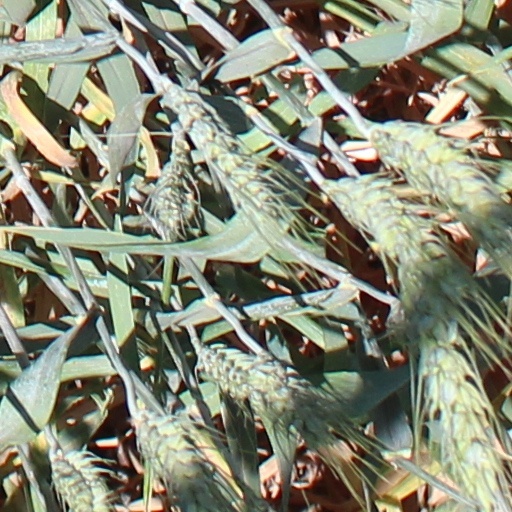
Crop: wheat